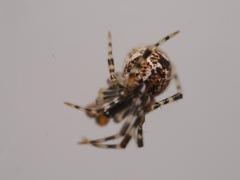
Species: Parasteatoda_tepidariorum